Phil Jackson

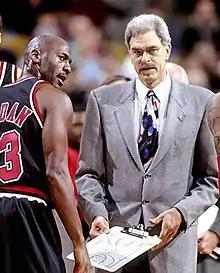
Michael Jordan and Jackson in 1997

Despite the Bulls' success, tension between Jackson and Bulls general manager Jerry Krause grew. Some believed that Krause felt under-recognized for building a championship team and believed that Jackson was indebted to him for giving him his first NBA coaching job. In the summer of 1997, Jackson was not invited to the wedding of Krause's stepdaughter, although all of the Bulls' assistant coaches were, as was Tim Floyd, then head coach at Iowa State, Jackson's eventual successor. After contentious negotiations, in which Jordan intervened saying that he would not play for any other head coach, Jackson received a one-year contract extension only for the 1997–98 season. Krause publicly portrayed Jackson as a two-faced character who had very little regard for his assistant coaches.